Abortion in the United States

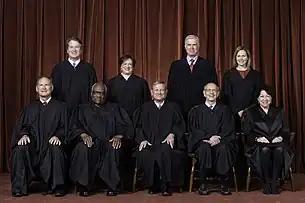
The composition of the Supreme Court at the time of "Dobbs" Front row, l.t.r.: Samuel Alito, Clarence Thomas, John G. Roberts, Jr., Justice Stephen G. Breyer, Sonia Sotomayor. Back row, l.t.r.: Brett M. Kavanaugh, Elena Kagan, Neil M. Gorsuch, Amy Coney Barrett.

The Supreme Court granted "certiorari" to "Dobbs v. Jackson Women's Health Organization" in May 2021, a case that challenges the impact of "Roe v. Wade" in blocking enforcement of a 2018 Mississippi law (the Gestational Age Act) that had banned any abortions after the first 15 weeks. Oral arguments to "Dobbs" were held in December 2021, and a decision was expected by the end of the 2021–22 Supreme Court term. On September 1, 2021, Texas passed the Texas Heartbeat Act, one of the most restrictive abortion laws in the nation, banning most procedures after six weeks. On May 2, 2022, a leaked draft majority opinion for "Dobbs", written by Samuel Alito, set to overturn "Roe" was reported by "Politico".